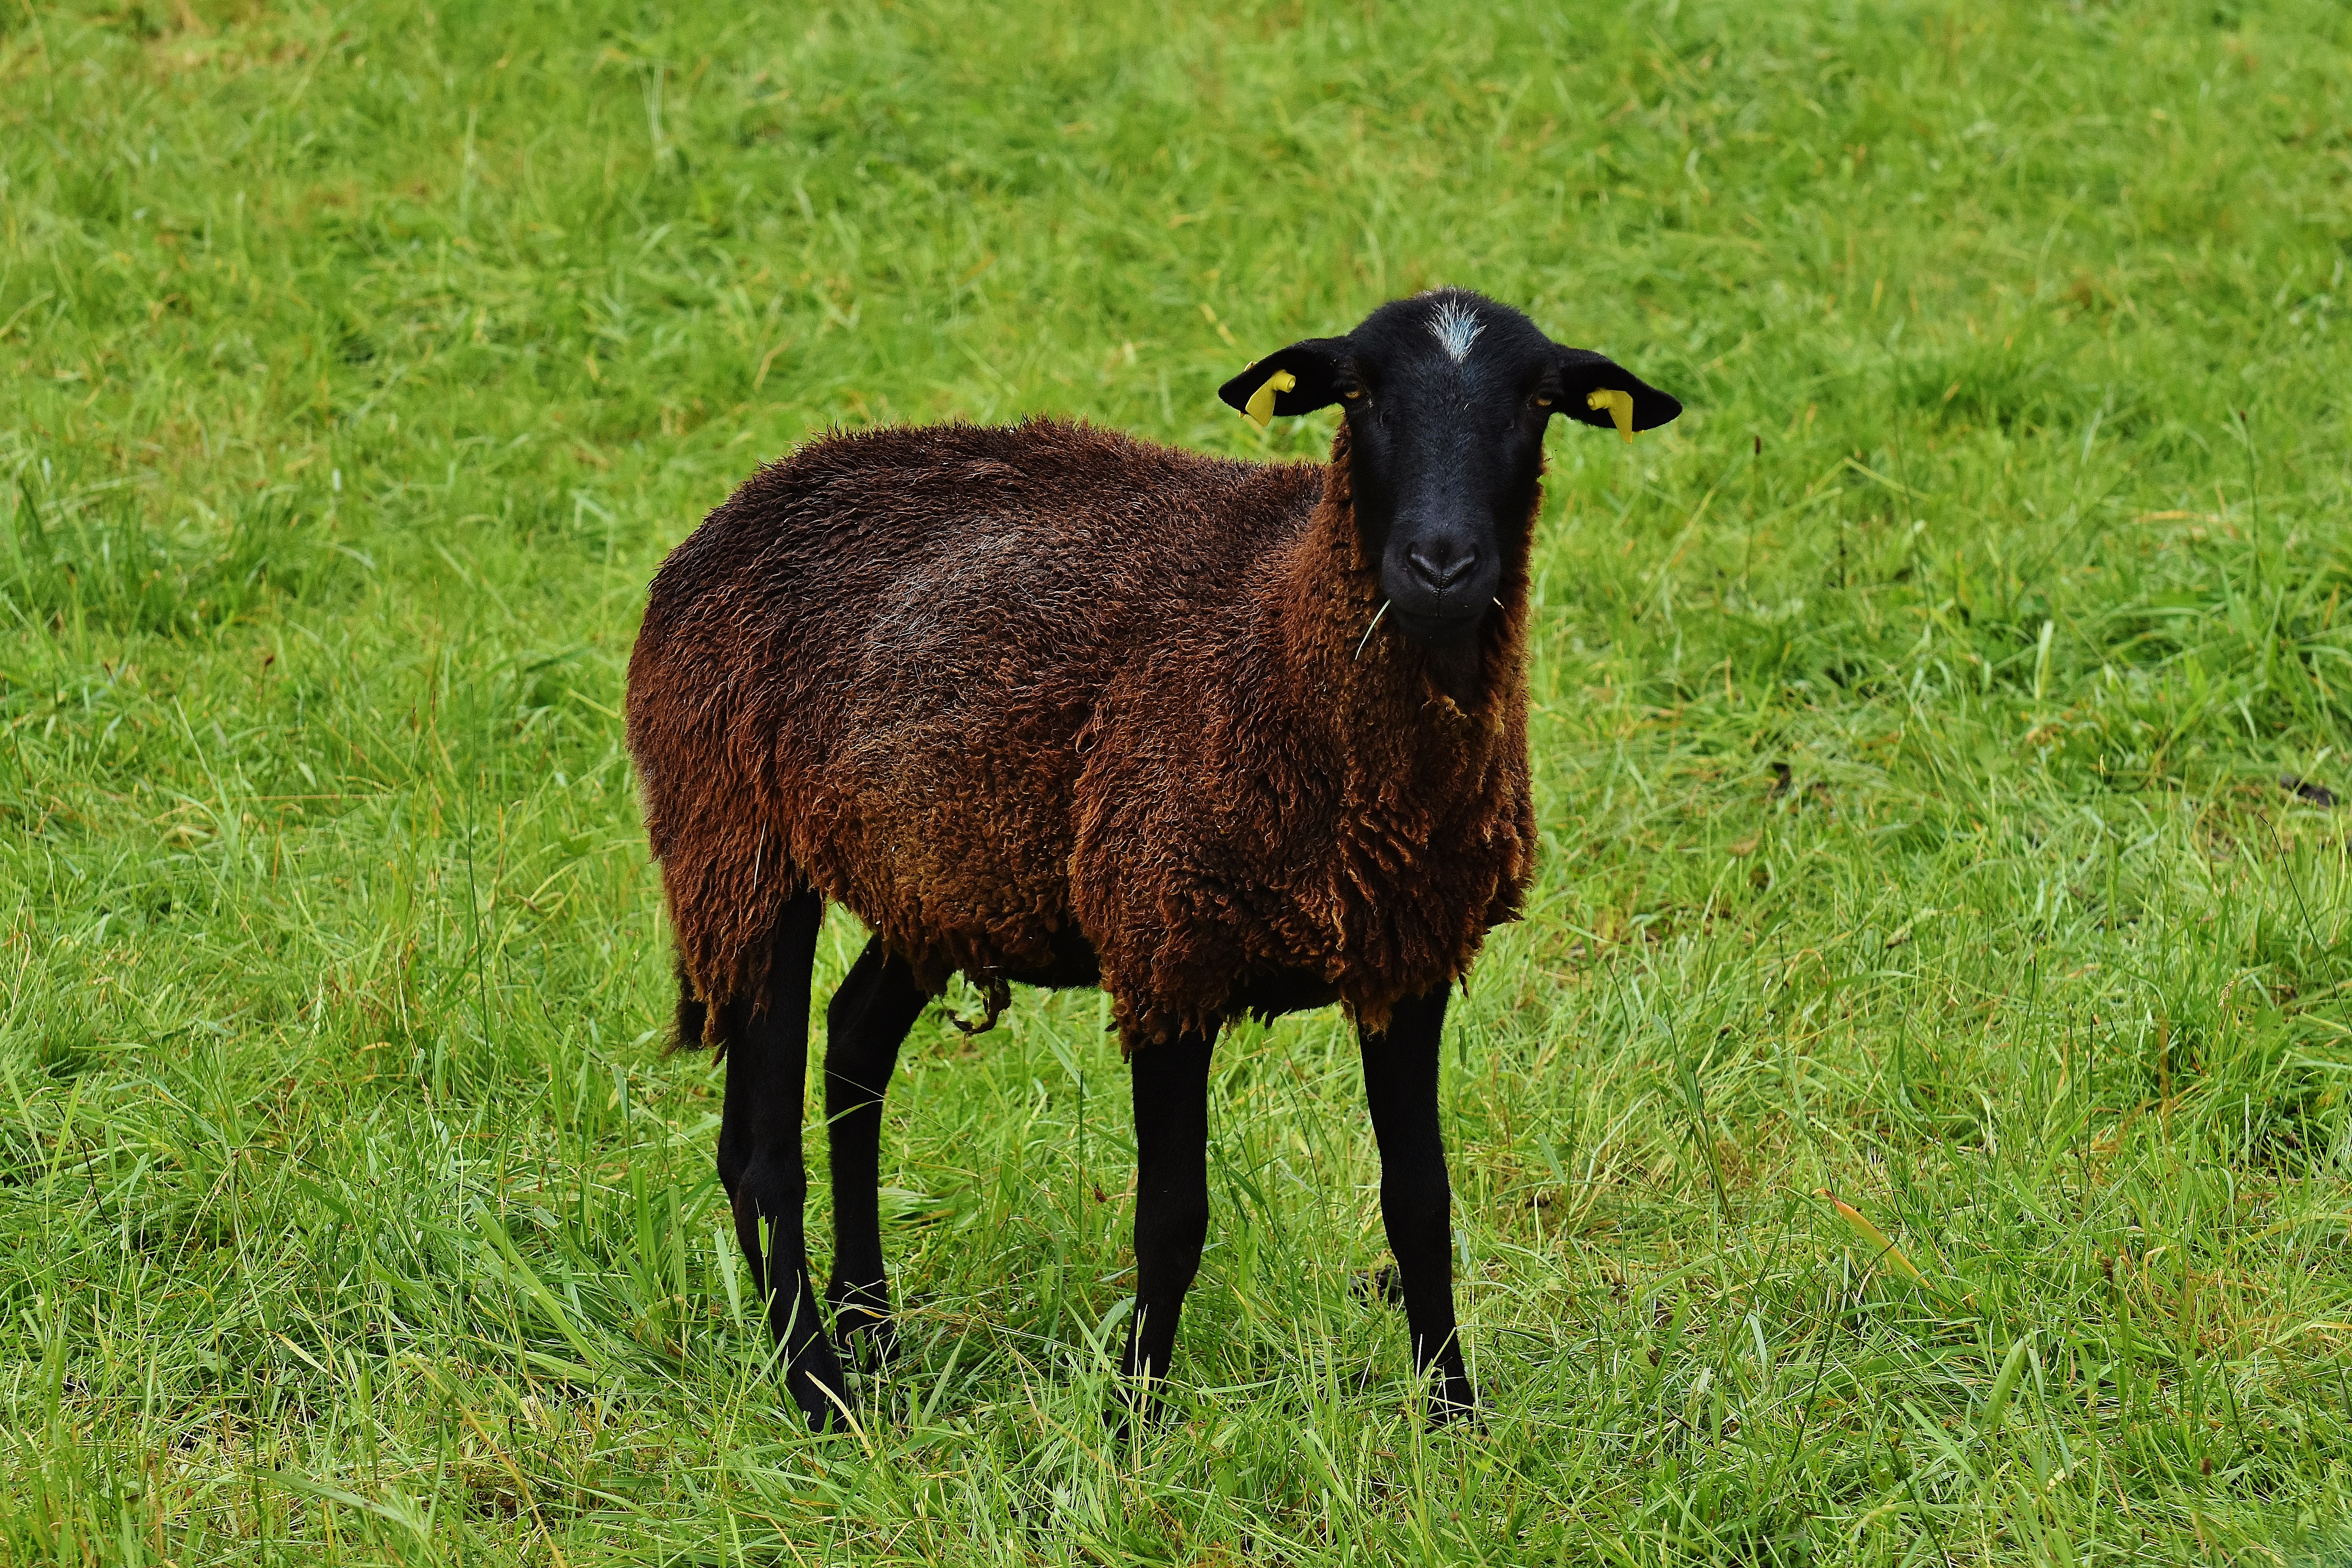
nature, grass, field, meadow, prairie, animal, wildlife, goat, herd, pasture, grazing, sheep, mammal, wool, fauna, graze, goats, grassland, vertebrate, sheeps, cow goat family